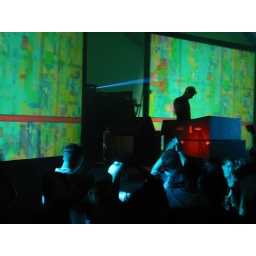
Armin van Buuren video by Giles Hendrix and Joshua Goldberg